Glinda

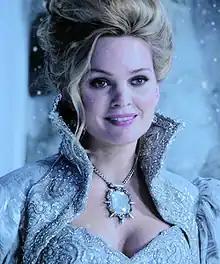
Sunny Mabrey as Glinda in the TV series "Once Upon a Time"

Glinda appears in the second half of Season 3 of "Once Upon a Time" played by Sunny Mabrey. In a sisterhood of witches, Glinda, the Witch of the South, along with the Witch of the East (Sharon Taylor) and the Witch of the North (Karen Holness), protect Oz with each of their magic affinities. Only the 4th seat of the sisterhood—representing innocence—remains empty, but through Glinda's guardianship of the Book of Records, a prophecy foretells of a sorceress coming to Oz via a cyclone to join them. Secondly, the book also states this witch will "unseat the greatest evil the realm has ever seen". After seeing Zelena (Rebecca Mader) punish the deceitful Walsh/Wizard of Oz (Christopher Gorham), Glinda believes this woman, who arrived to Oz many years ago from a cyclone, will fulfill the prophecy. Though Zelena is more interested in changing her past, Glinda convinces the unsure redhead that her destiny lies in changing her own future by becoming a good witch, however, she does not tell Zelena about the second part of the prophecy. From joining the sisterhood, she gifts Zelena a pendant to harness her powers. While showing Zelena the western area of Oz, they approach wreckage from a cyclone and take in a girl, Dorothy Gale (Matreya Scarrwener). Zelena, from reading the Book of Records, believes Dorothy will become the Witch of the West and defeat her. Glinda doesn't believe this to be true, but she witnesses Zelena attack Dorothy, who causes her assailant to melt with water. Realizing the prophecy was right, Glinda offers Dorothy a place with the sisterhood, but the latter wishes to go home. With Zelena defeated, the Wizard reverts to his old self and thus Glinda helps her to return home with his assistance. Only after, Zelena reveals she masqueraded as the Wizard to get rid of Dorothy. Glinda vows to find another sorceress to fulfill the prophecy, but Zelena banishes her to the Enchanted Forest. In this new realm, she begins living in the north of woods, south of Rumpelstiltskin's (Robert Carlyle) castle, hidden in a pocket dimension of ice and snow, which only the pure of heart may enter through.